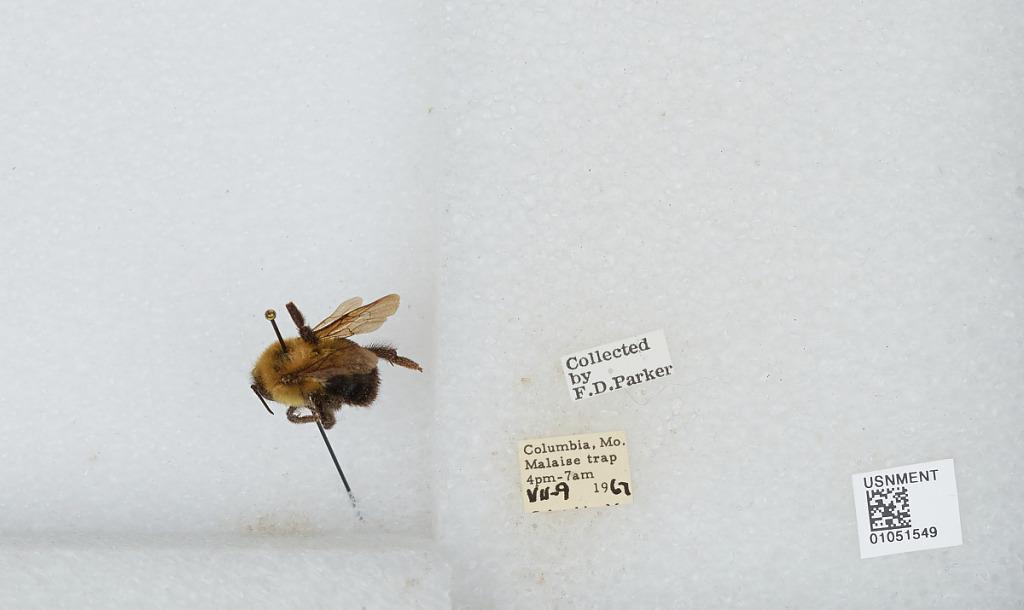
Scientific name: Bombus sp.
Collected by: F. Parker
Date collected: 1967-7-9
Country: United States
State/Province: Missouri
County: Boone
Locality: Columbia
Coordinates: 38.9514, -92.3283